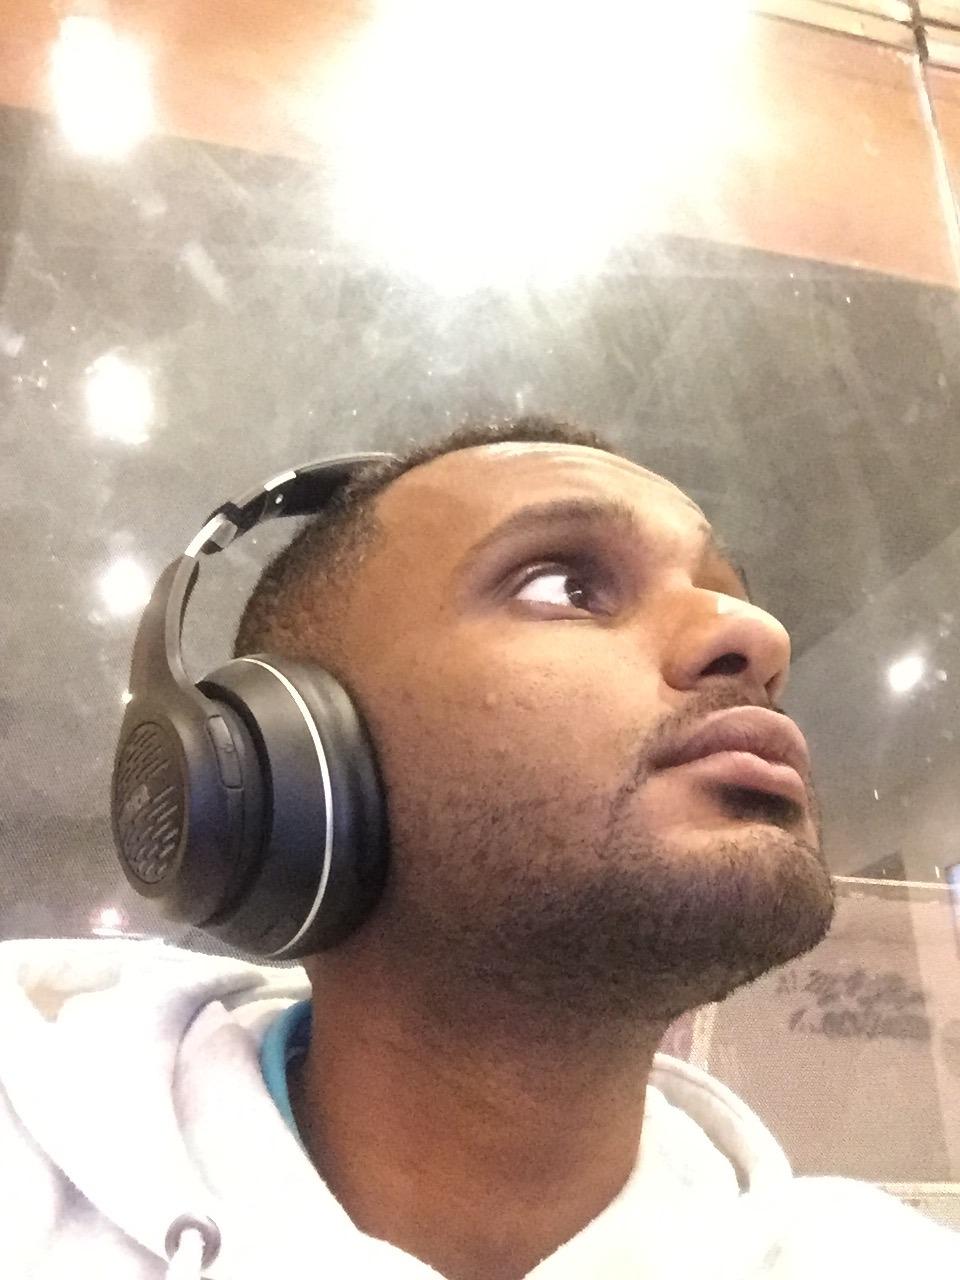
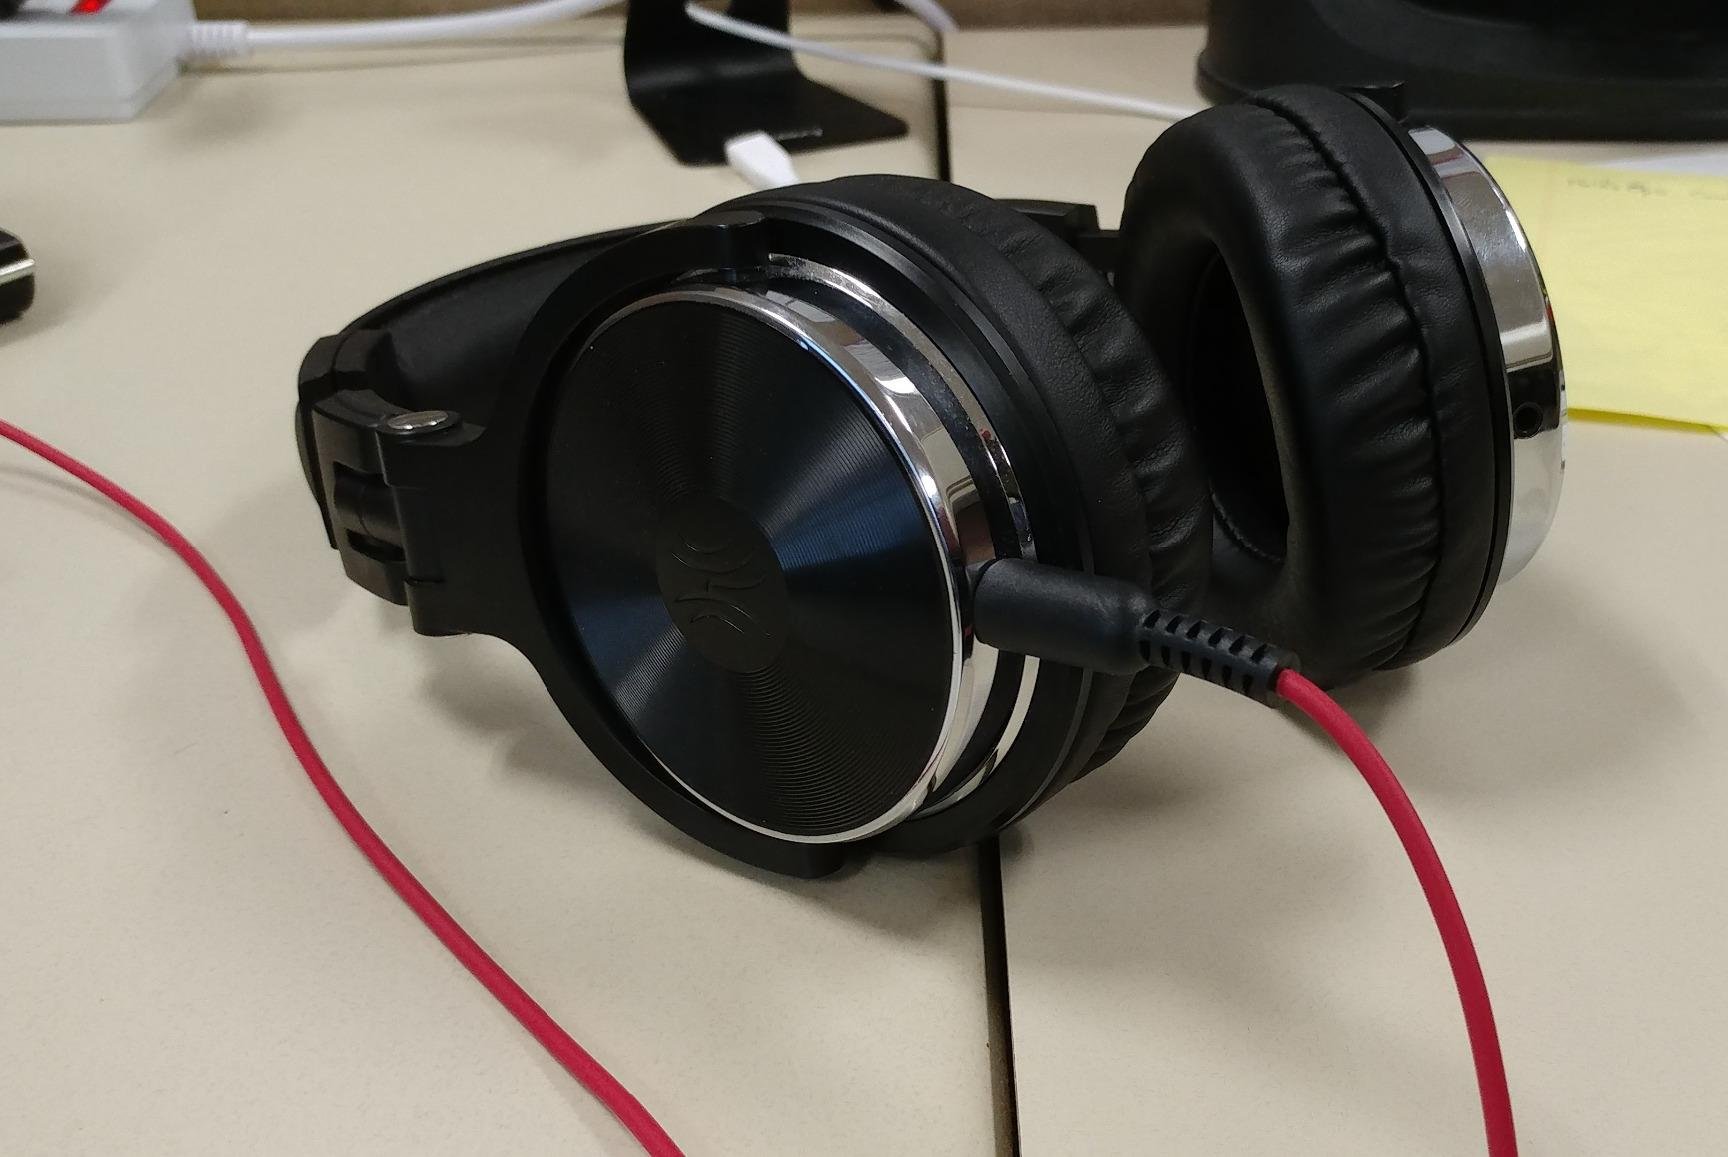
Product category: headphones
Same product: no